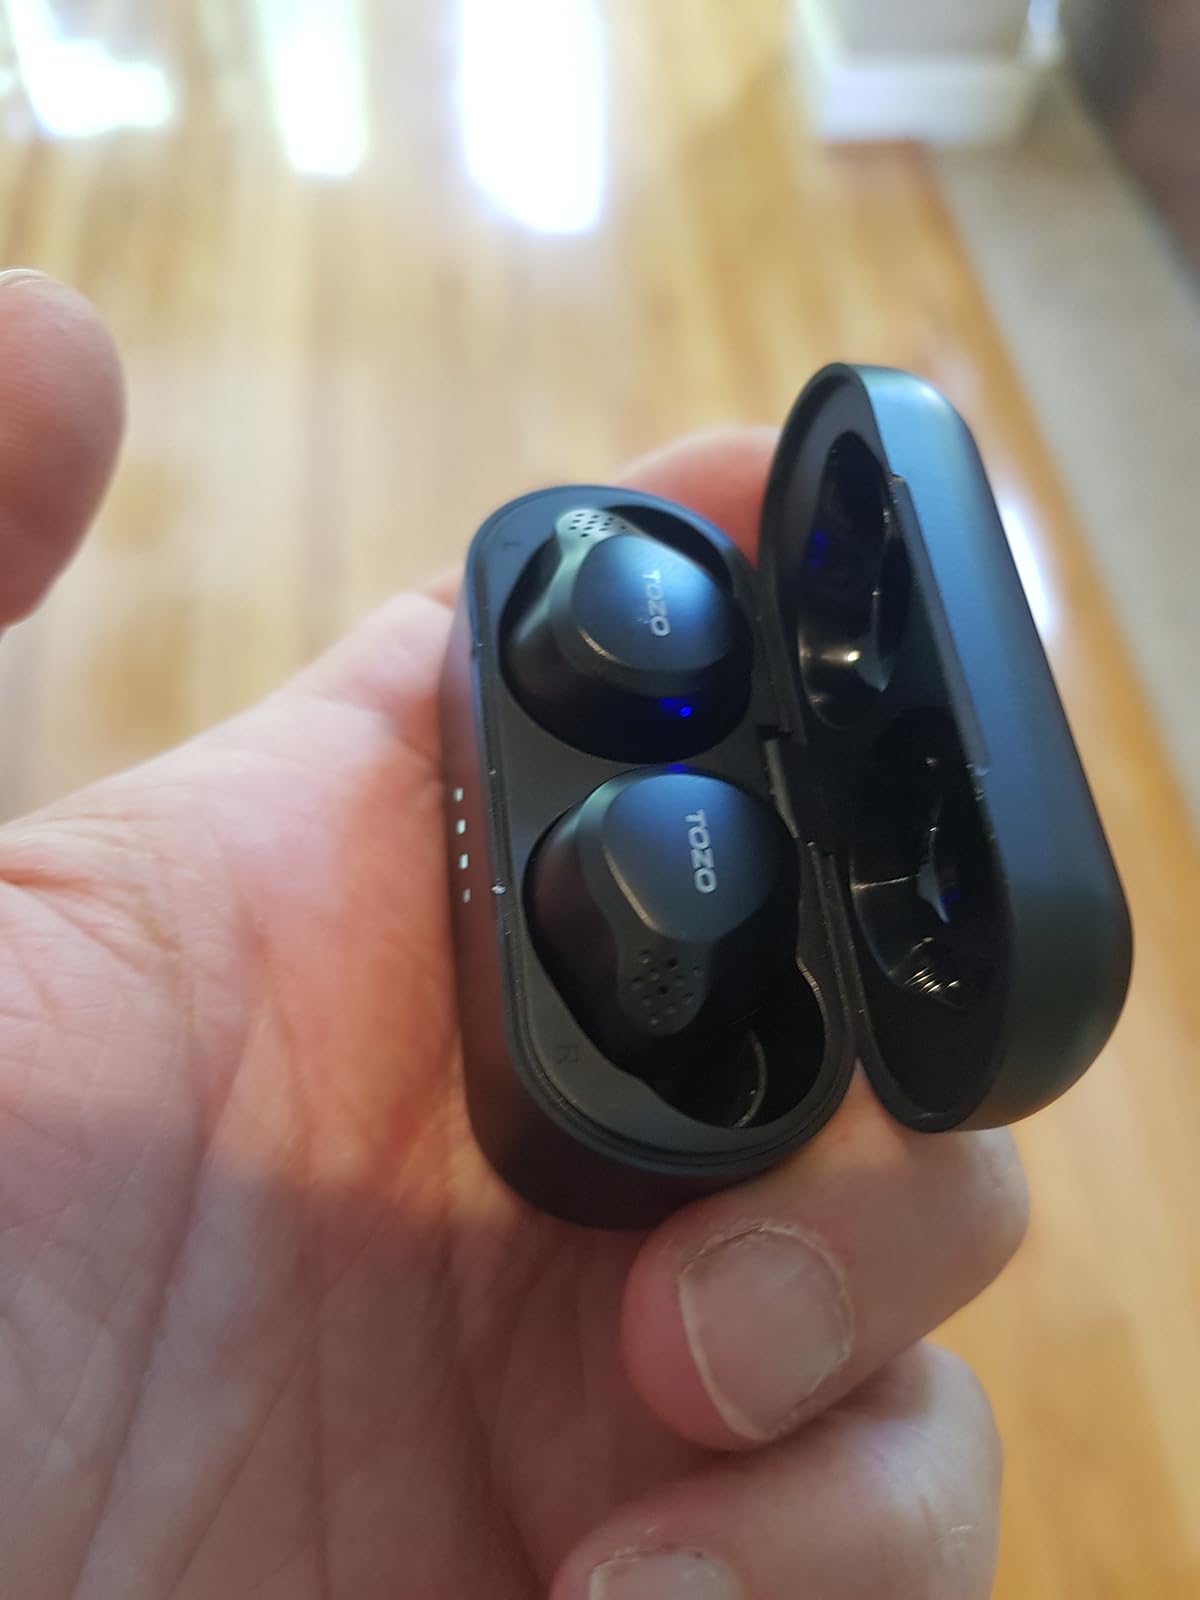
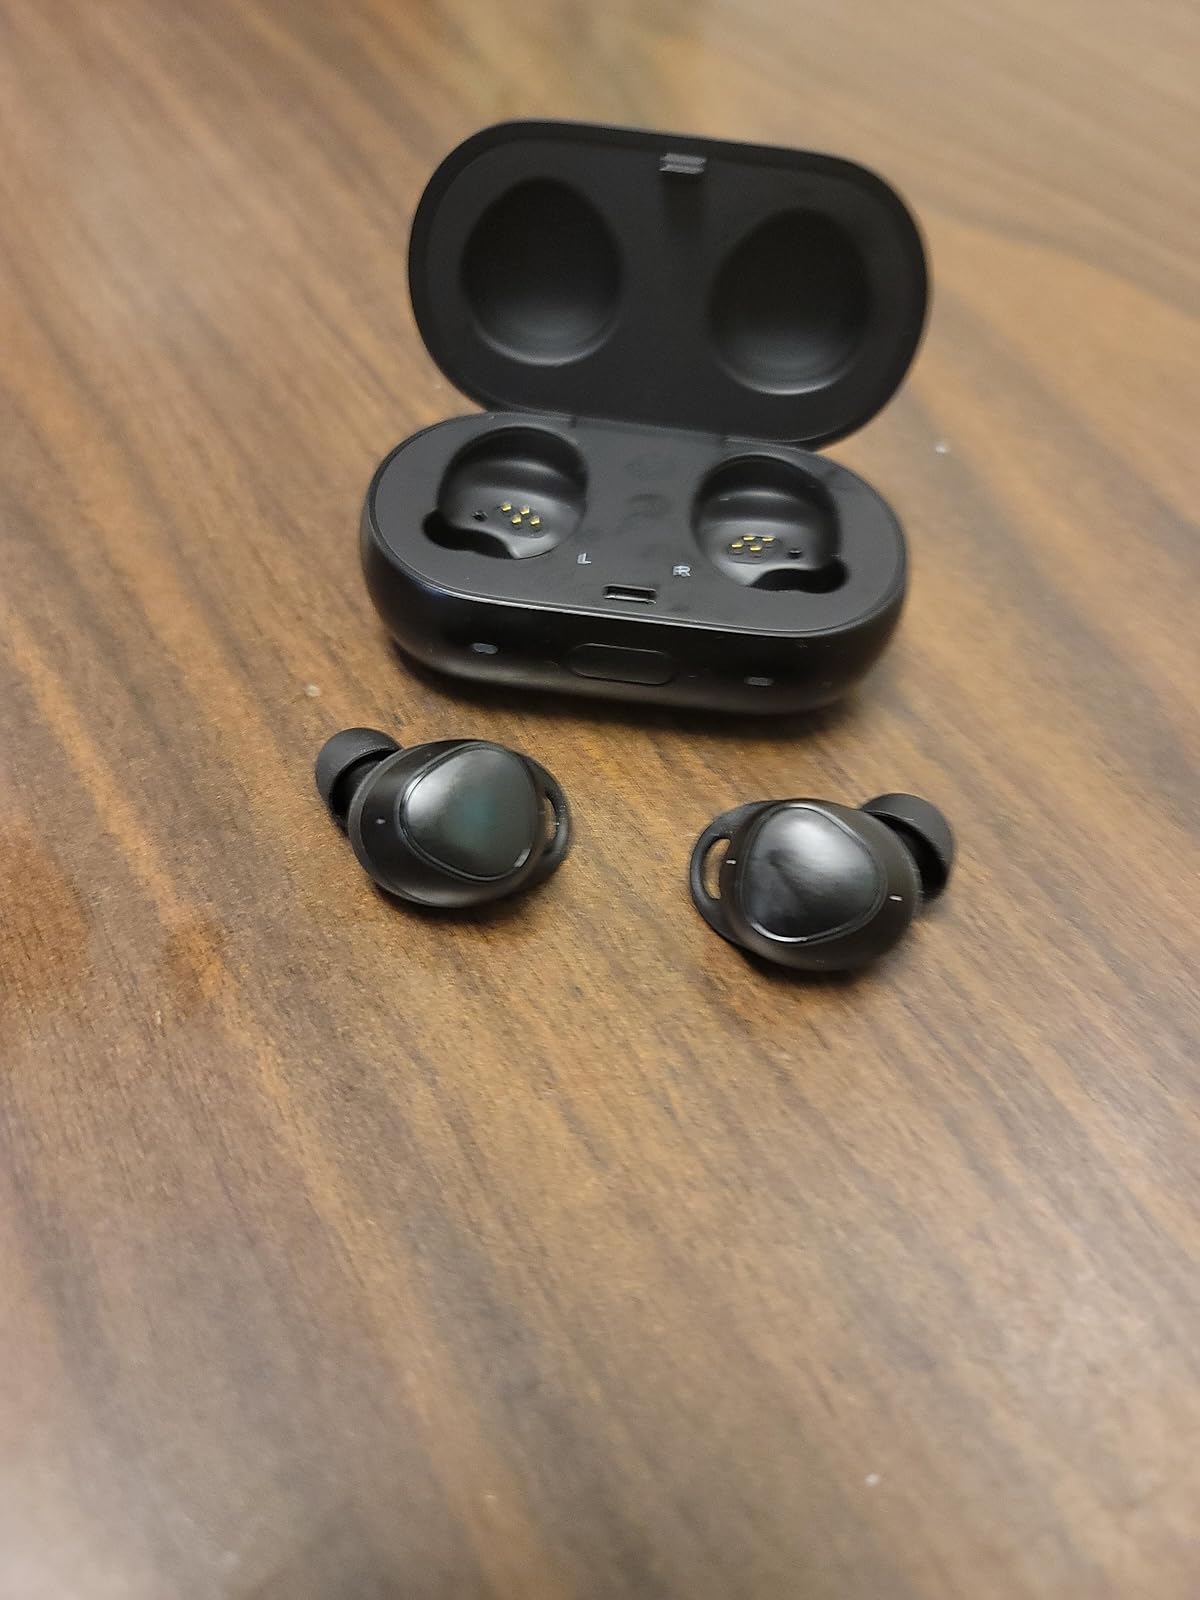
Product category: earbuds
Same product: no